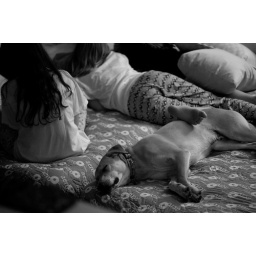
Seven girls camped in our living room Saturday. We allowed one boy to join them.